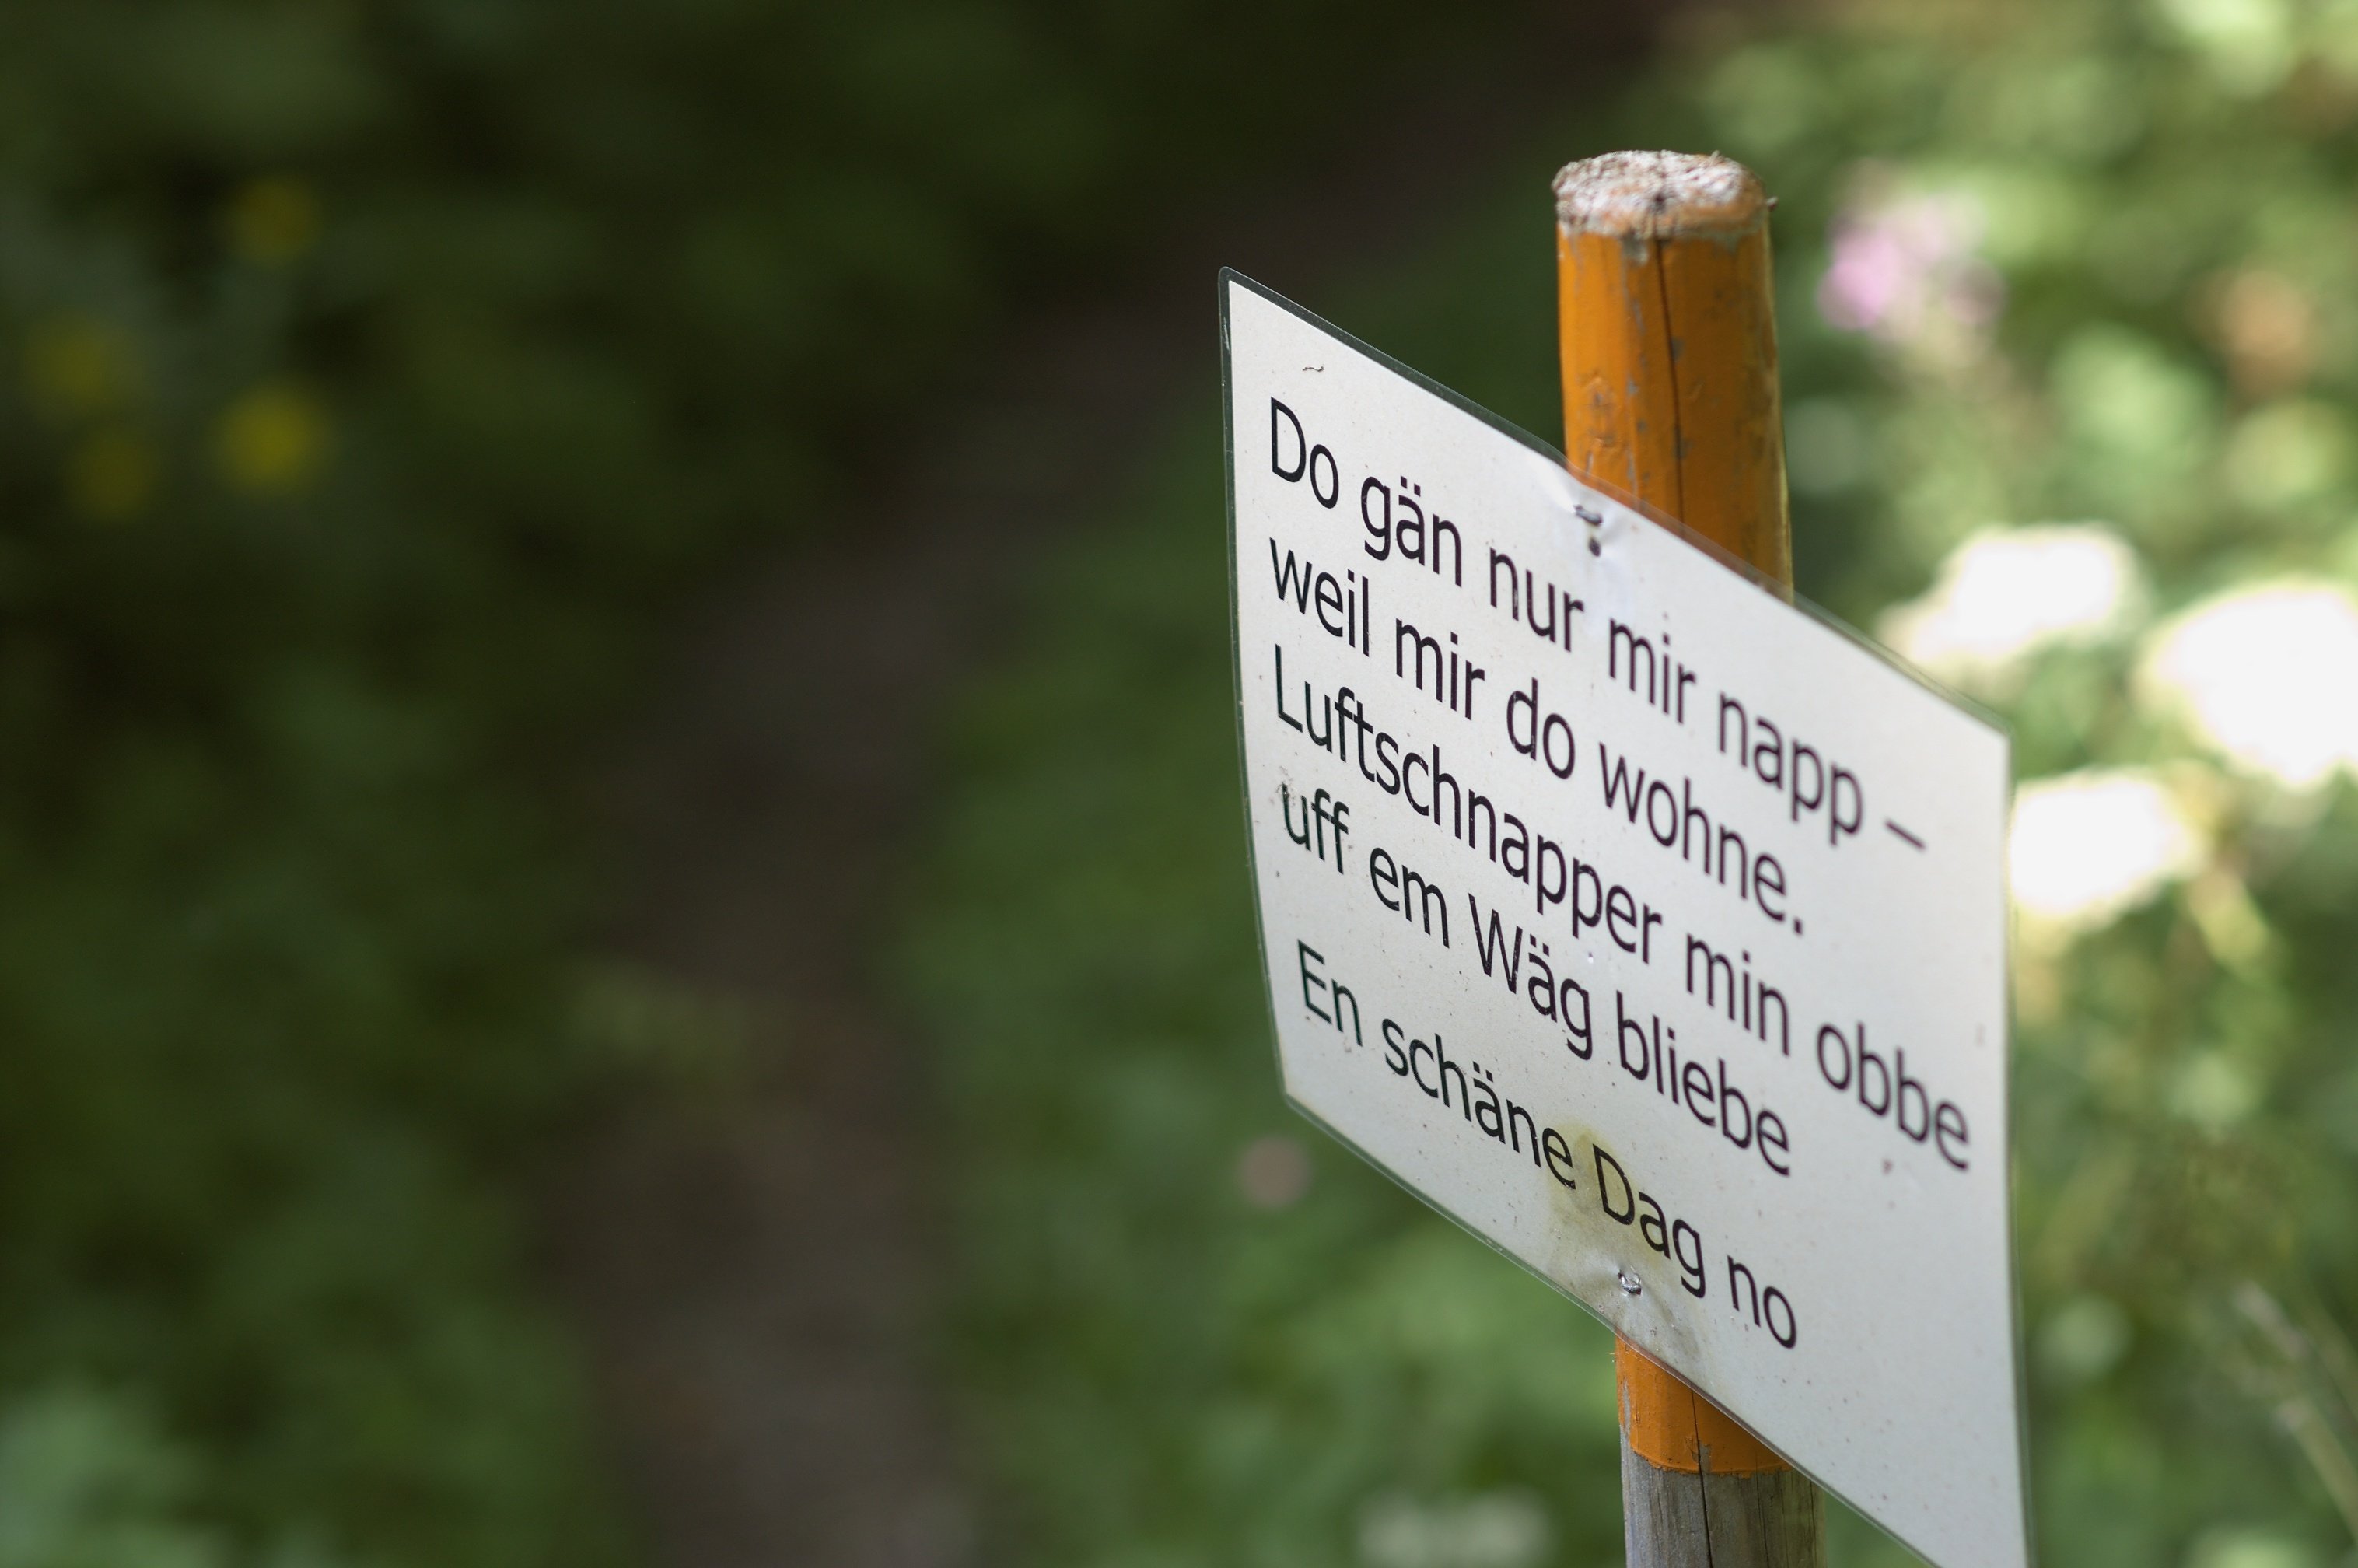
grass, bokeh, leaf, sign, green, street sign, yellow, signs, blackforest, rawtherapee, germany, deutschland, walimex, samyang, pentax, schwarzwald, badenwrttemberg, 85mm, bokehlicious, lenstagged, steffenzahn, k100d, justpentax, iamflickr, schilder, 85mmf14, walimex85mm, walimexpro8514if, hinterzarten